United States' Telegraph

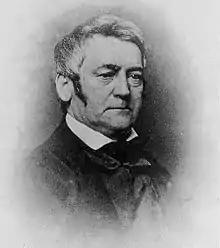
Meehan, pictured during his service as Librarian of Congress

Each issue of the "Telegraph" was four pages, with each page consisting of six columns. The first page was primarily advertisements, including for land and slave auctions. Advertisements for local schools, books, hotels, boardinghouses, and merchants were often included, as were schedules and routes for stagecoach and steamboat lines. While Congress was in session, the second page of the "Telegraph" was mainly dedicated to reports of congressional proceedings. Out of session, the paper printed excerpts from speeches and treatises, as well as reprinting articles from other newspapers.